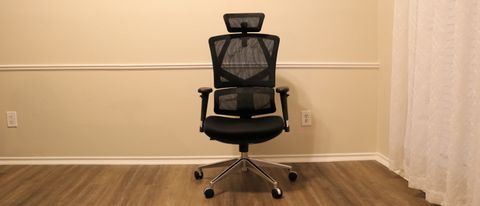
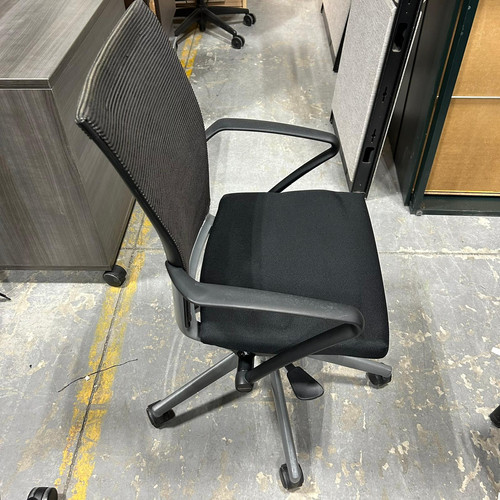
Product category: items_chair
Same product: no